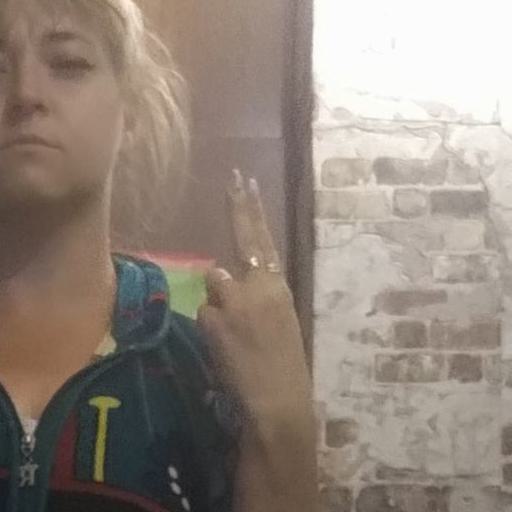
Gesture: two_up_inverted